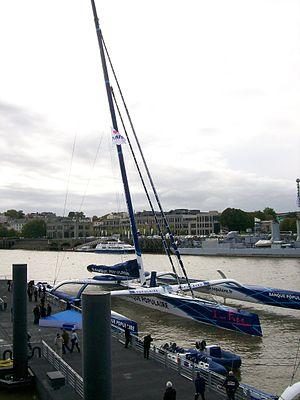
trimaran Banque Populaire V
Le Maxi Spindrift 2, ancien Maxi Banque Populaire V du Team Banque populaire, est un trimaran de compétition mis à l'eau en août 2008 à Lorient. Il est actuellement le plus grand trimaran de course océanique du monde. Le bateau a détenu le Trophée Jules-Verne entre 2012 et 2017, skippé par Loïck Peyron pour Banque Populaire. Depuis 2013, il porte le nom de Spindrift 2, skippé par Dona Bertarelli et Yann Guichard.